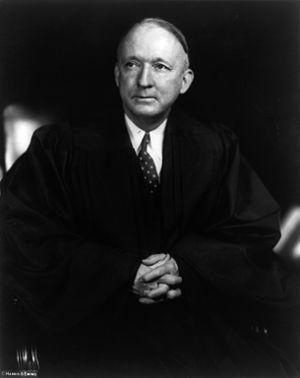
Hugo Lafayette Black est un juriste et homme politique américain qui fut membre du Ku Klux Klan et membre du parti démocrate.